Rex Ingram (director)

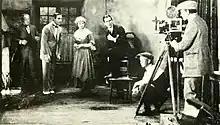
Ingram at work with Ralph Lewis, Rudolph Valentino, and his wife, Alice Terry, on the set of "The Conquering Power"

Ingram married twice, first to actress Doris Pawn in 1917; this ended in divorce in 1920. He then married Alice Terry in 1921, with whom he remained for the rest of his life. Both marriages were childless. He and Terry relocated to the French Riviera in 1923. They formed a small studio in Nice and made several films on location in North Africa, Spain, and Italy, for MGM and others.